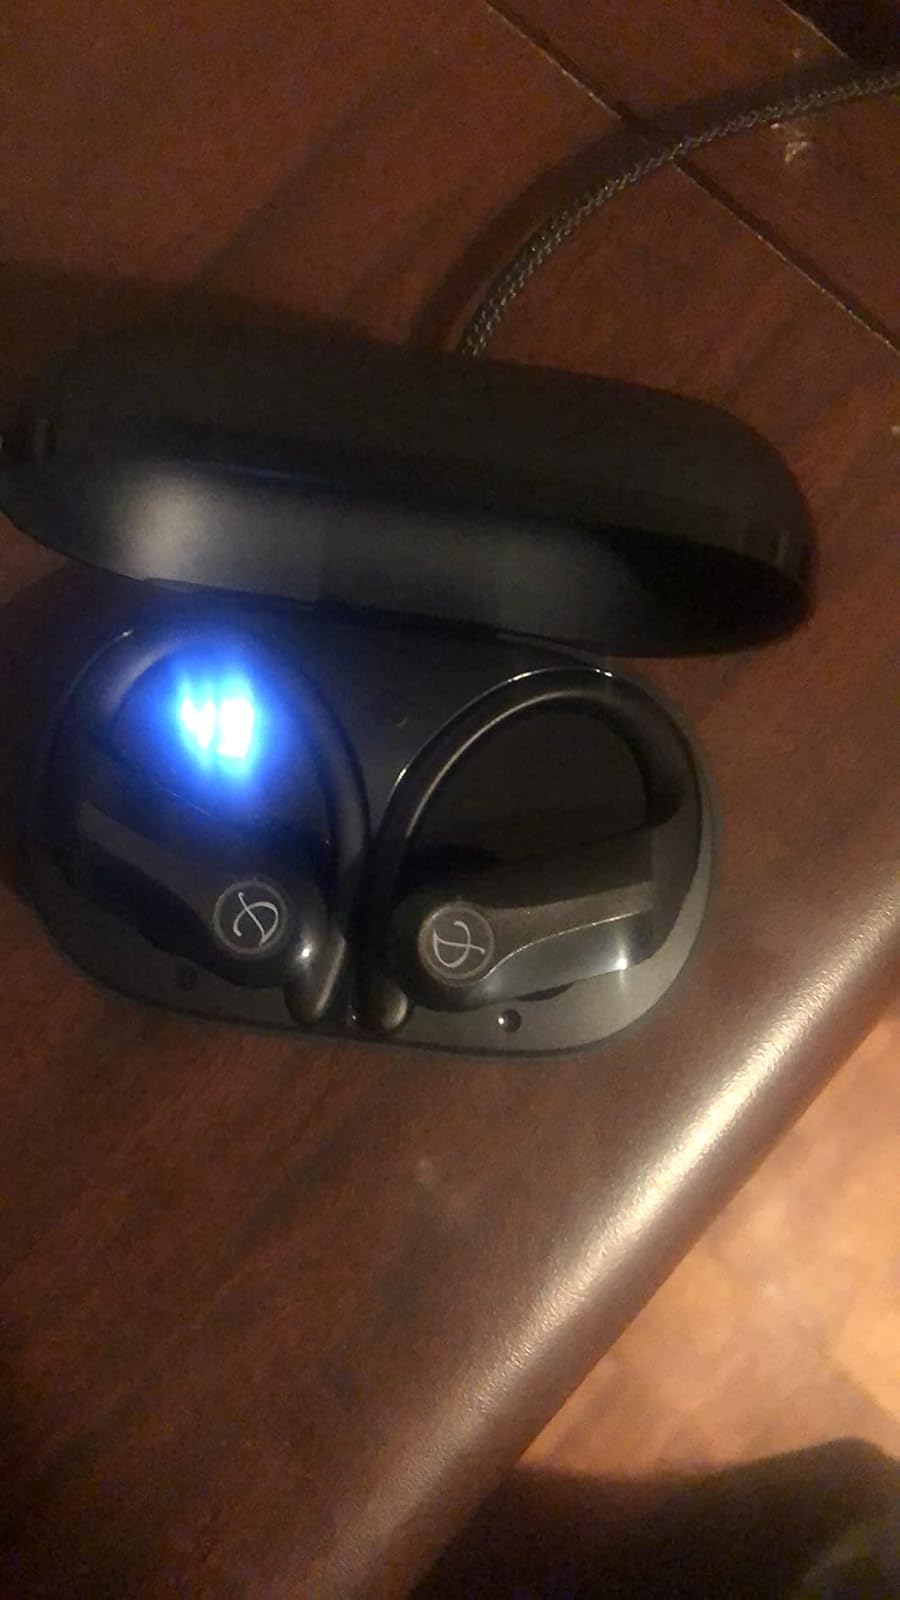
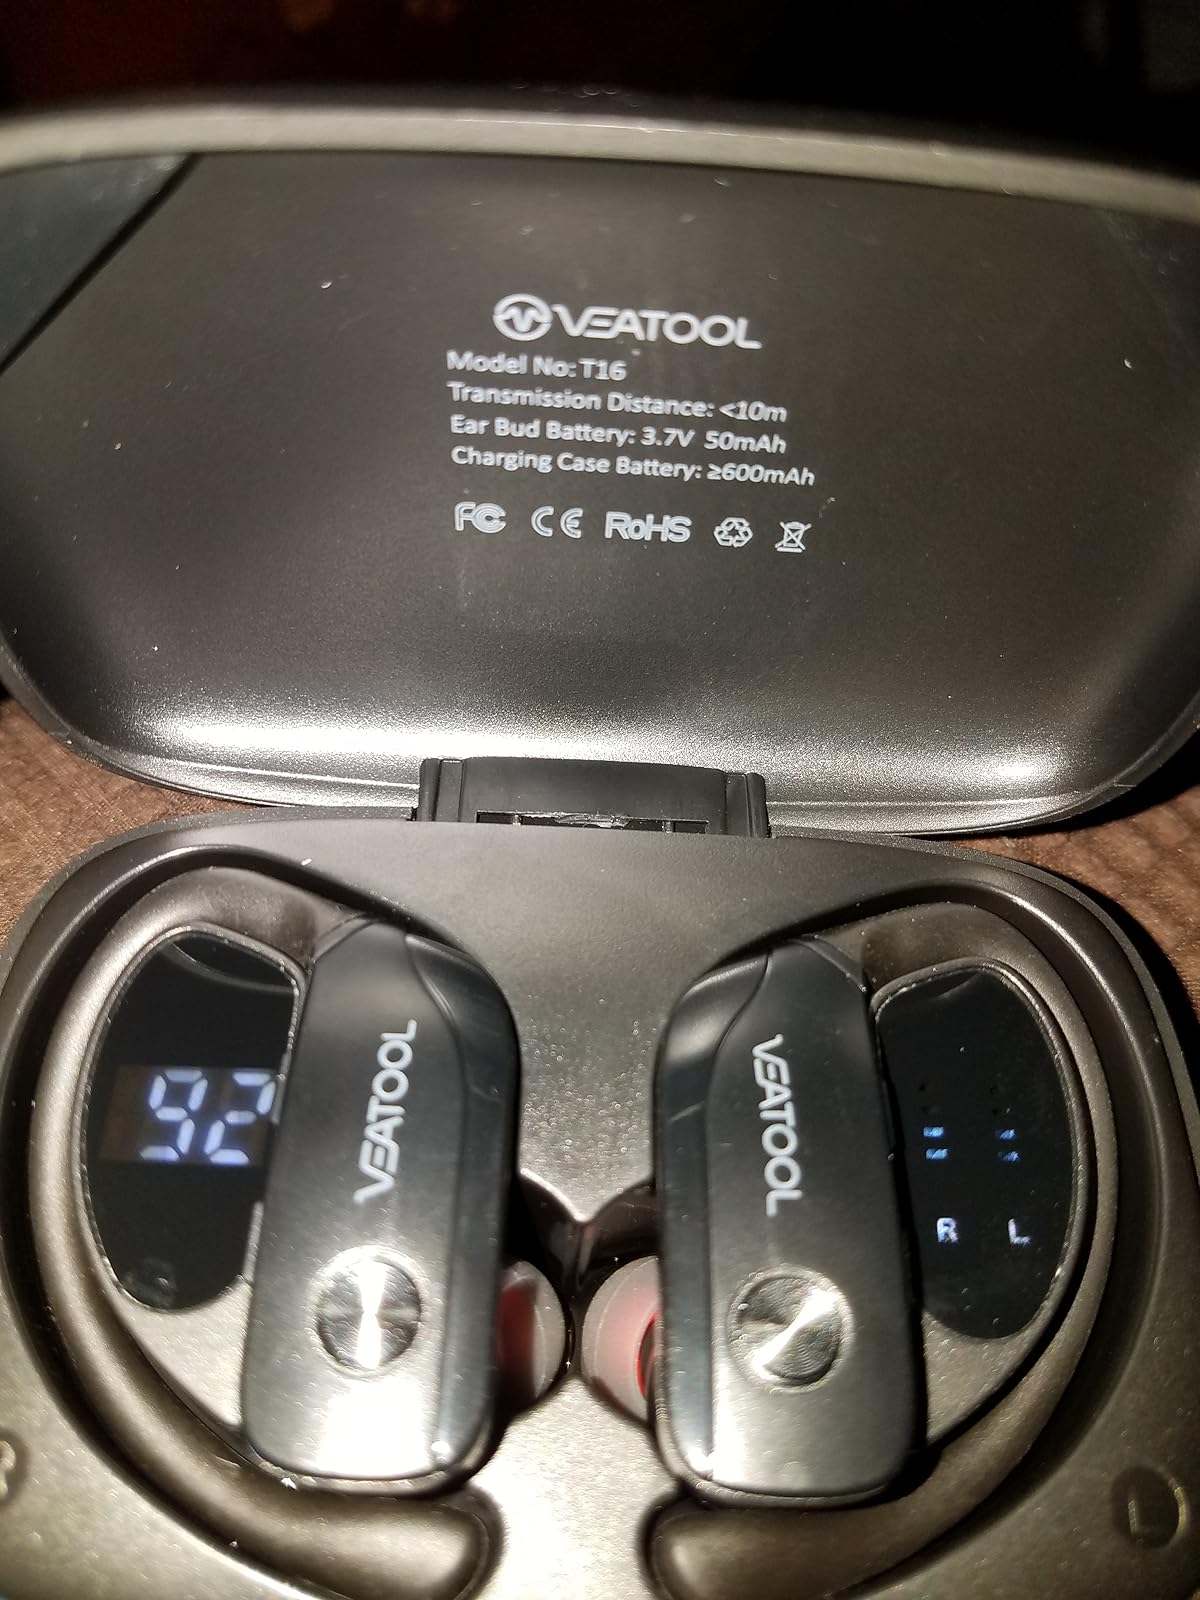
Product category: earbuds
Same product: no